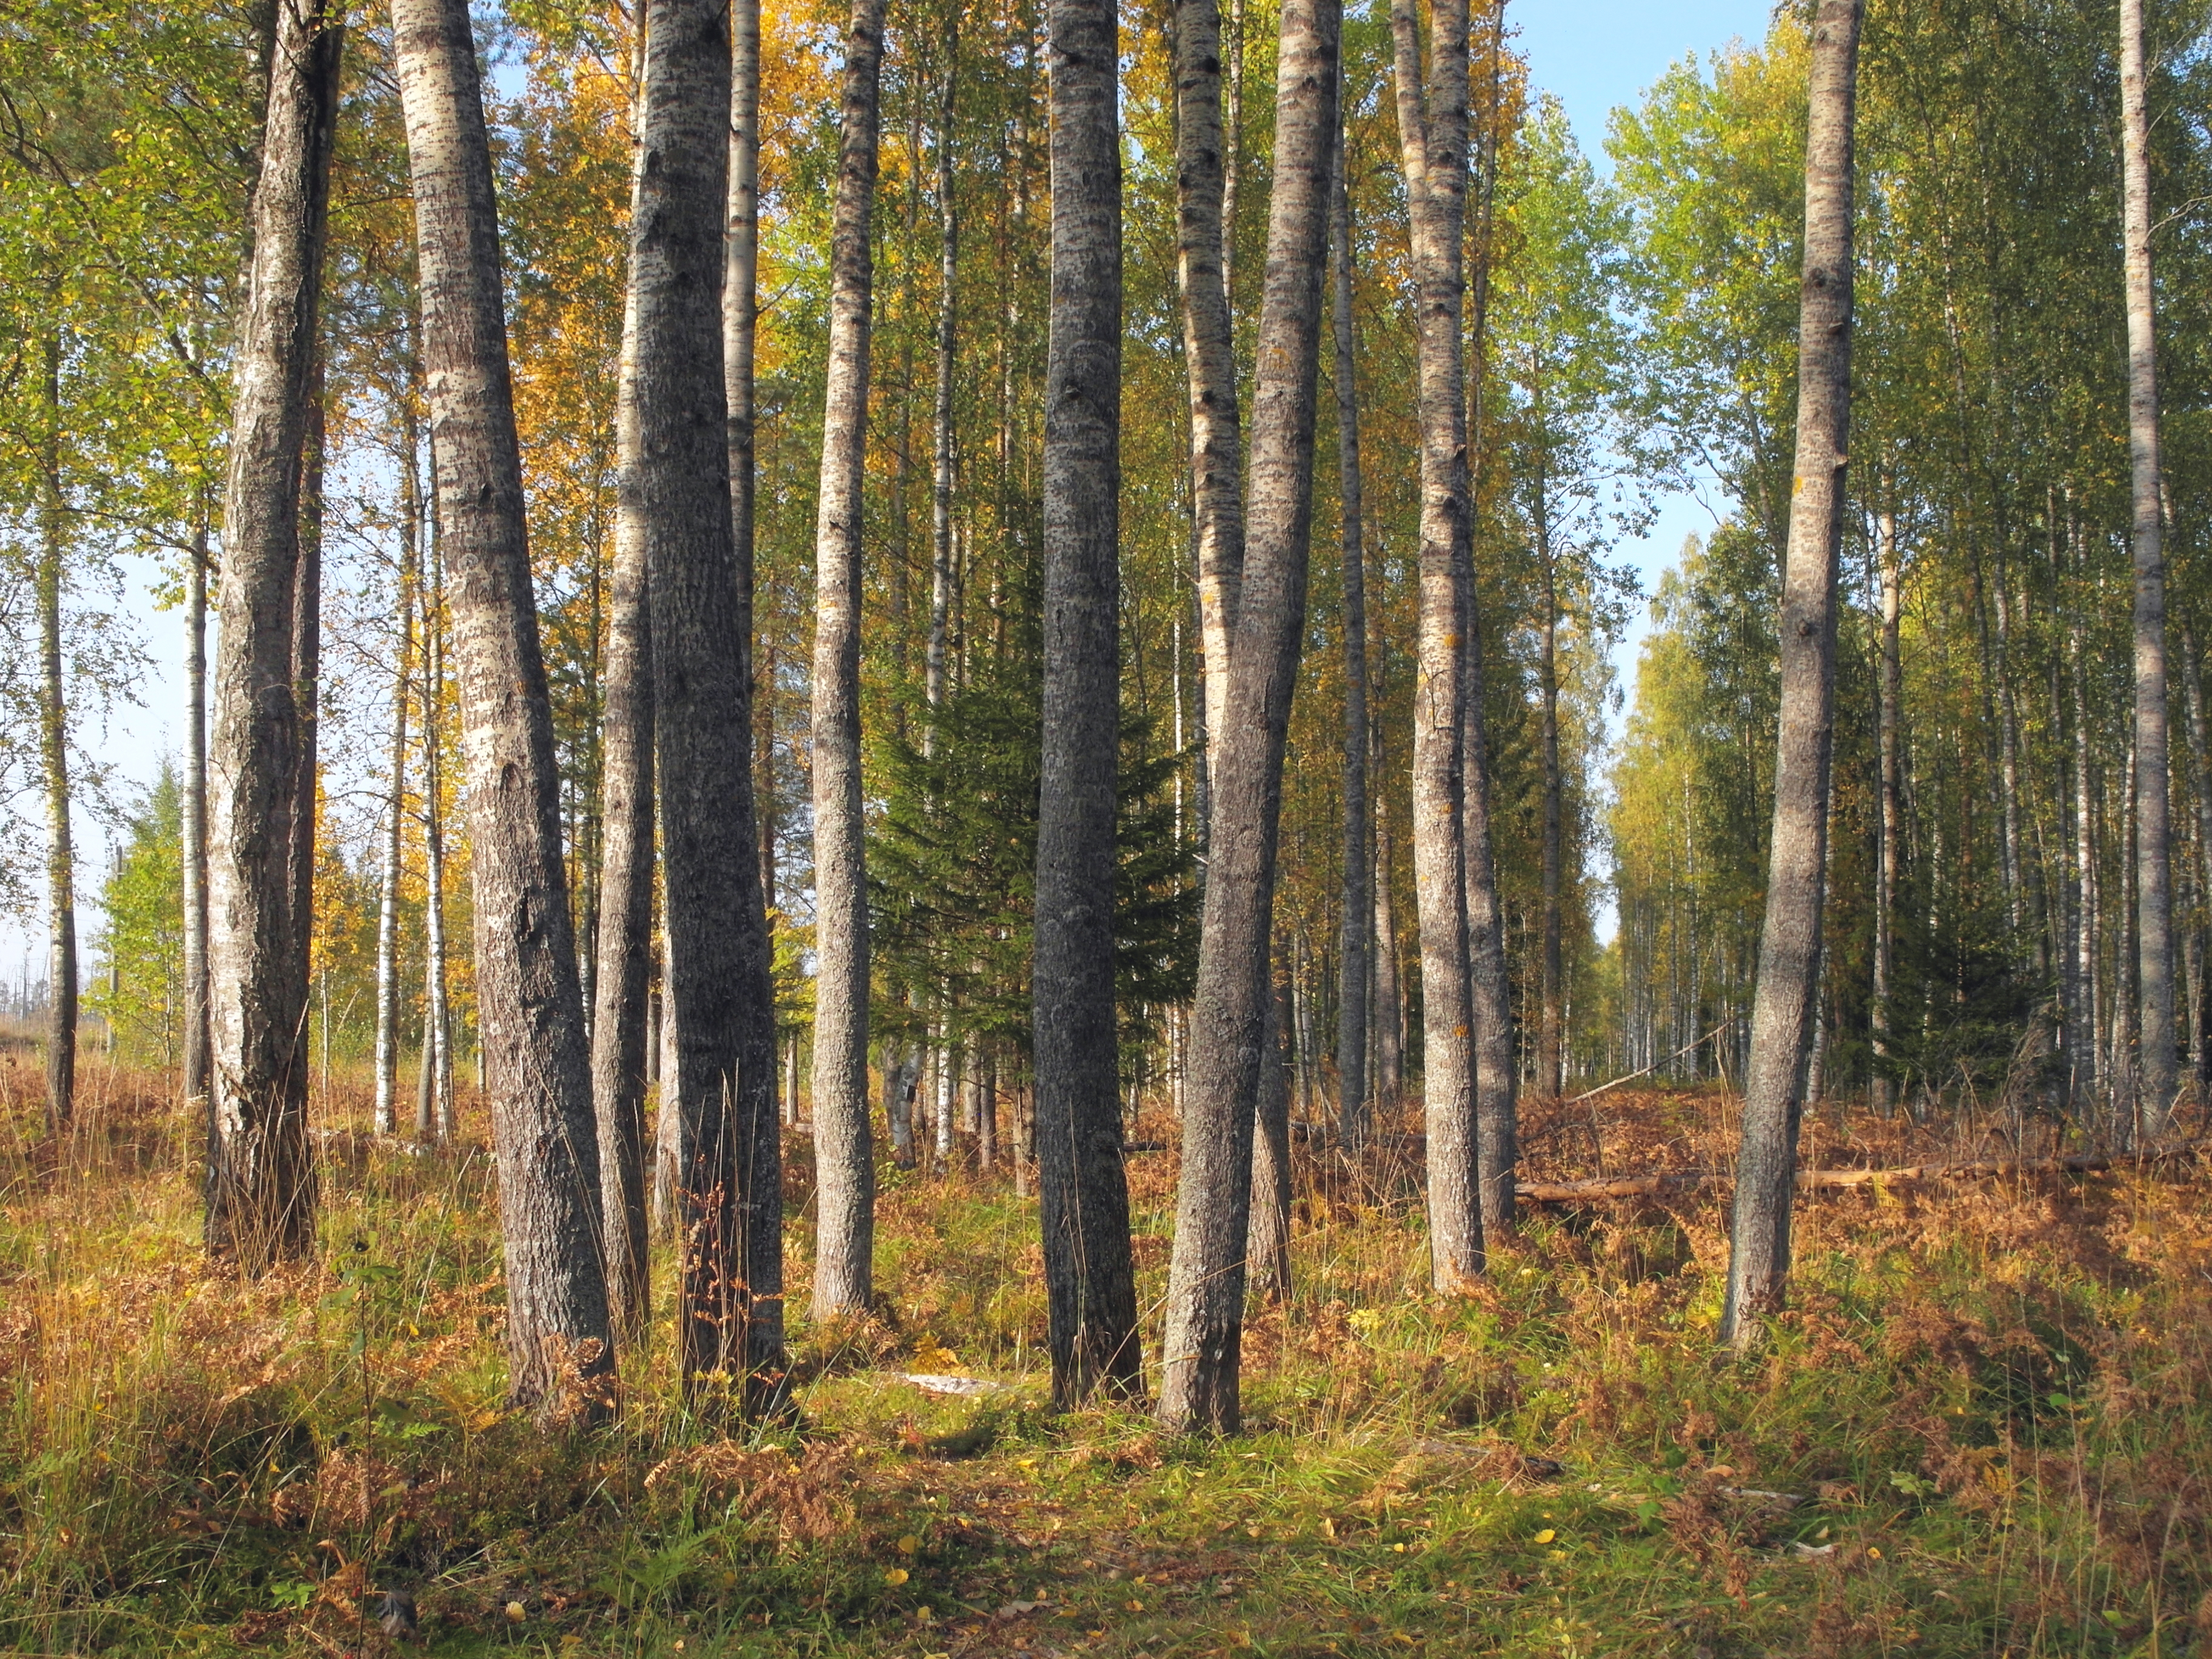
image, tree, forest, natural environment, woodland, natural landscape, Northern hardwood forest, nature, tropical and subtropical coniferous forests, grove, temperate broadleaf and mixed forest, spruce fir forest, woody plant, biome, old growth forest, nature reserve, plant, red pine, trunk, temperate coniferous forest, sunlight, leaf, valdivian temperate rain forest, plant community, grass, Georgia pine, birch, autumn, deciduous, wood, American larch, plant stem, birch family